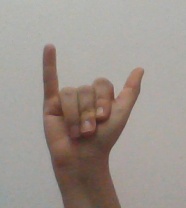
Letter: ya